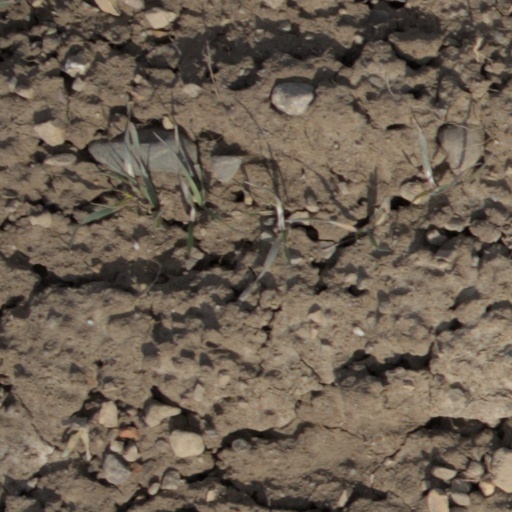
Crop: wheat